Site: brandenburg
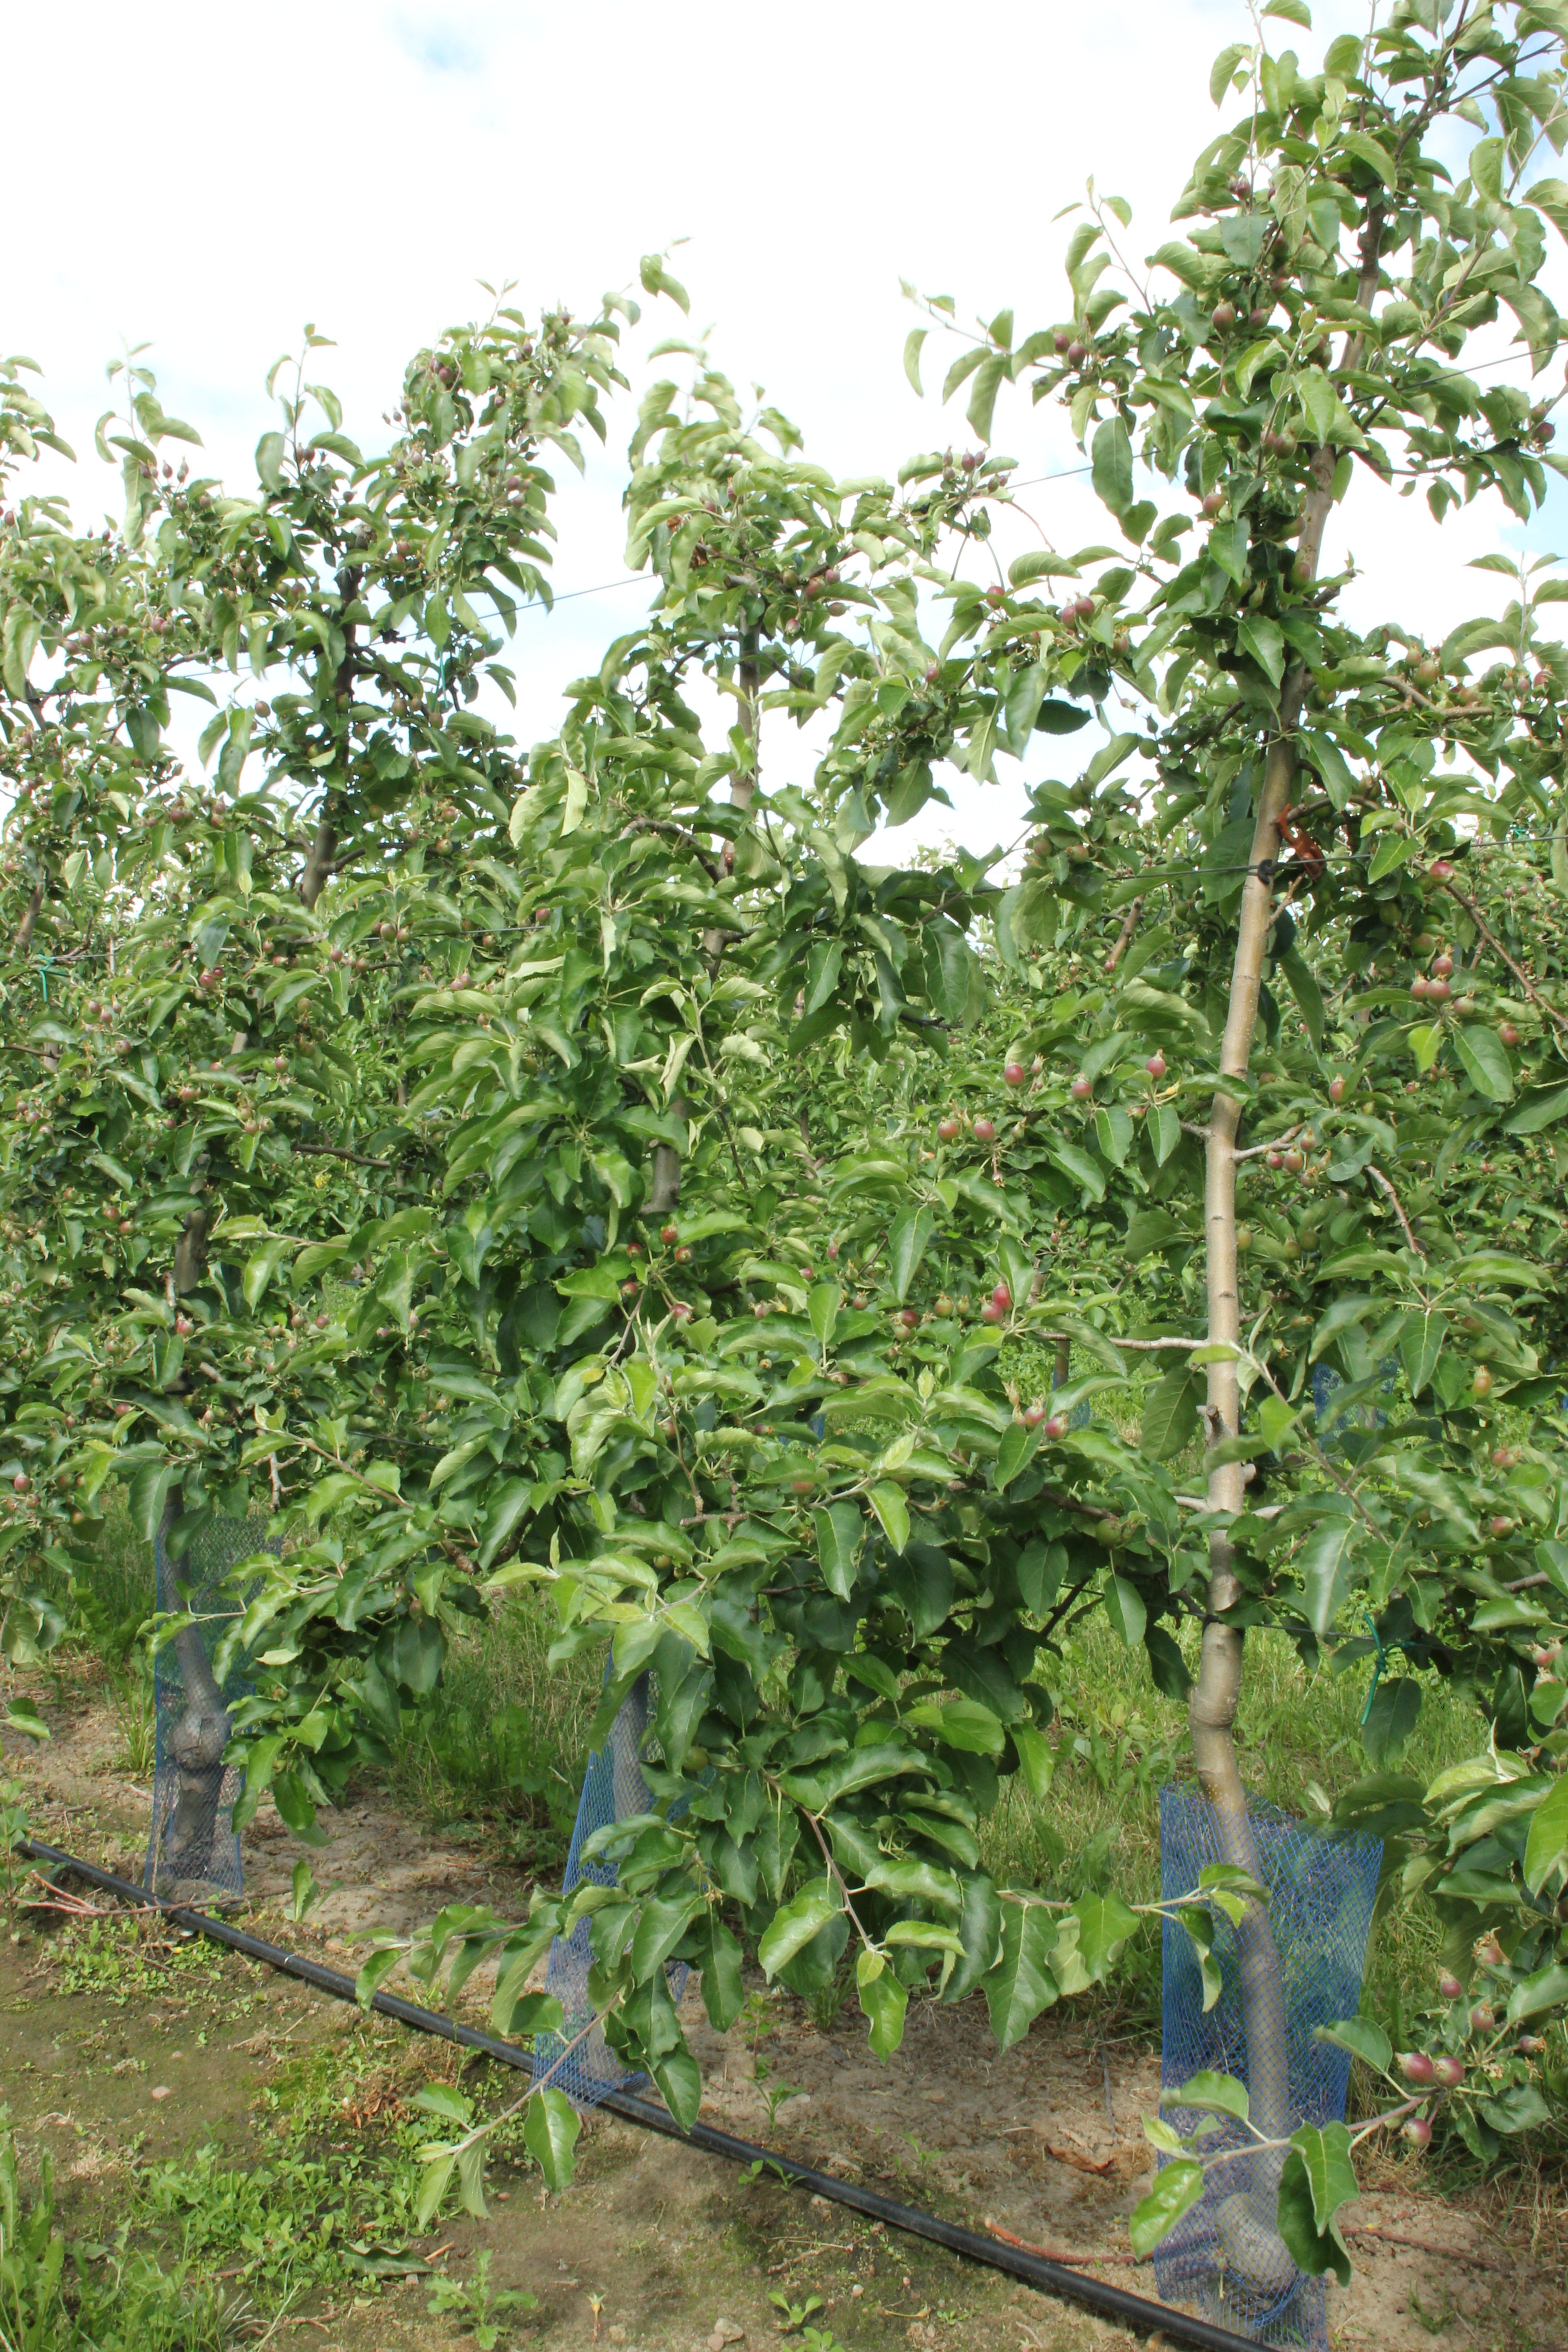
Growth stage (BBCH 72): Development of fruit